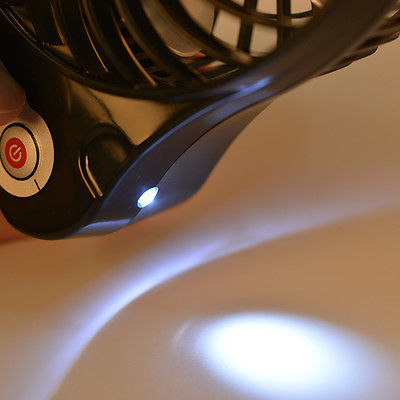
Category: fan